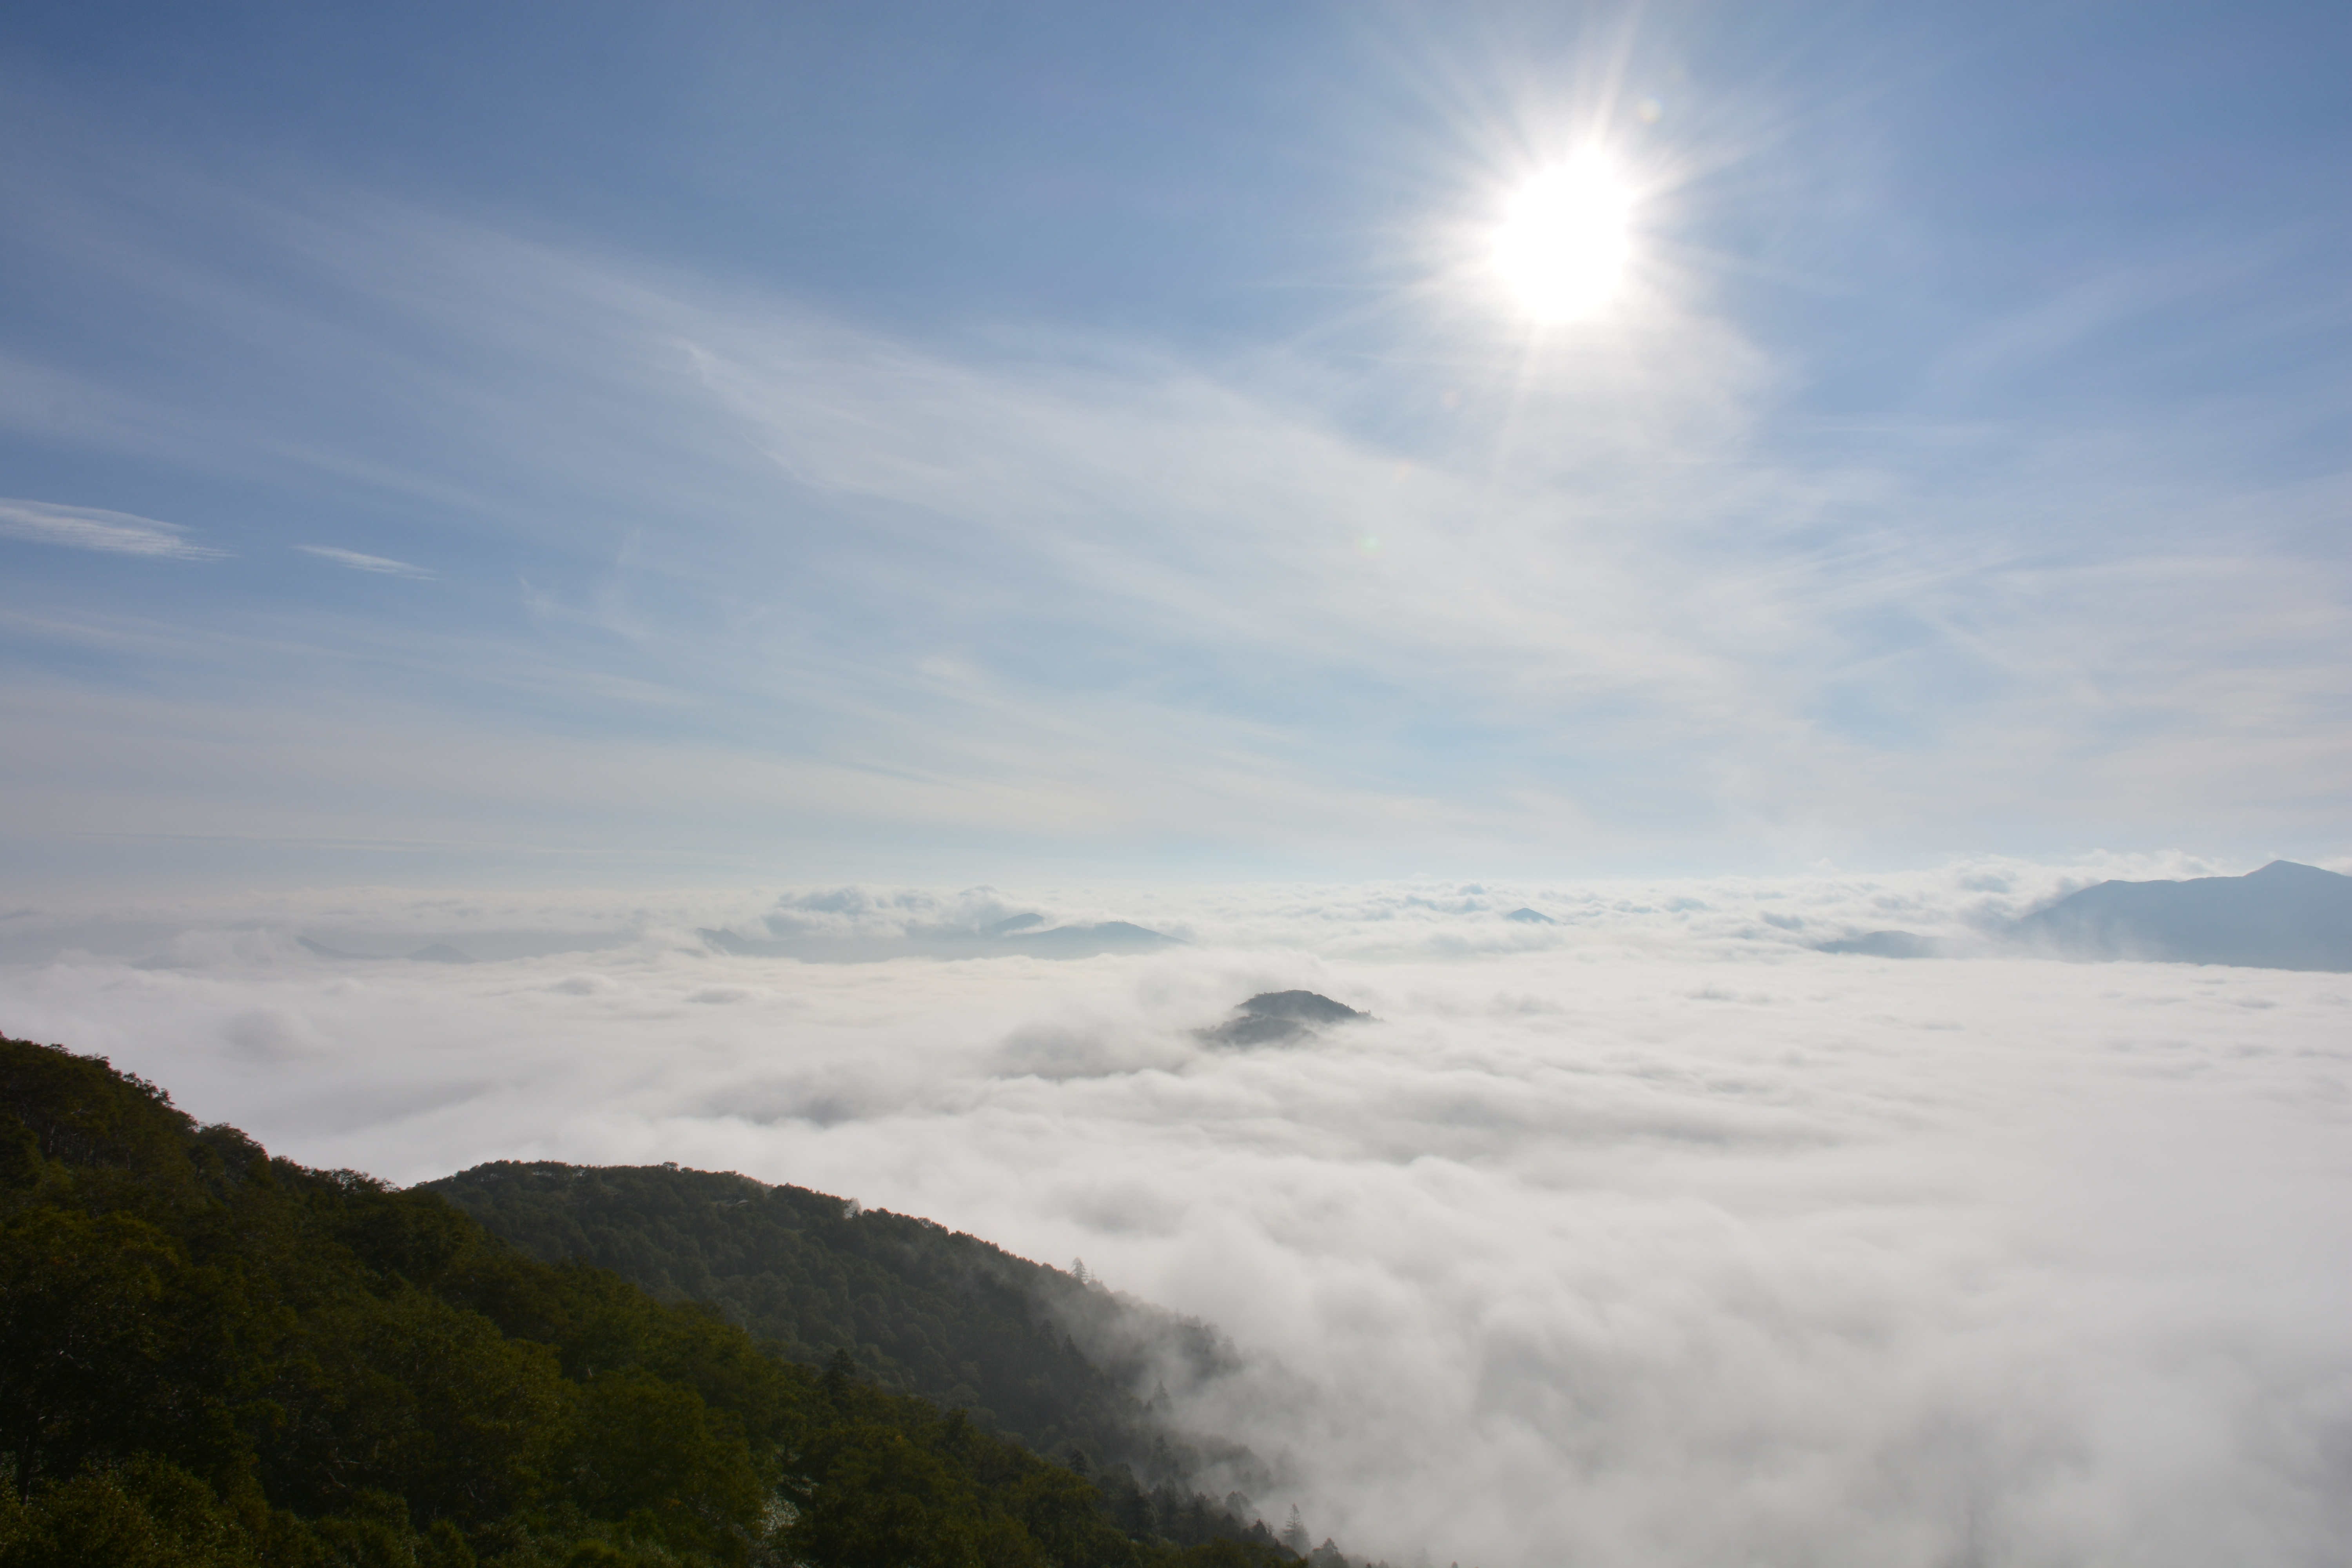
sea, horizon, mountain, snow, cloud, sky, mist, sunlight, morning, hill, lake, mountain range, weather, sea of clouds, ridge, terrace, alps, plateau, loch, hokkaido, landform, geographical feature, atmospheric phenomenon, mountainous landforms